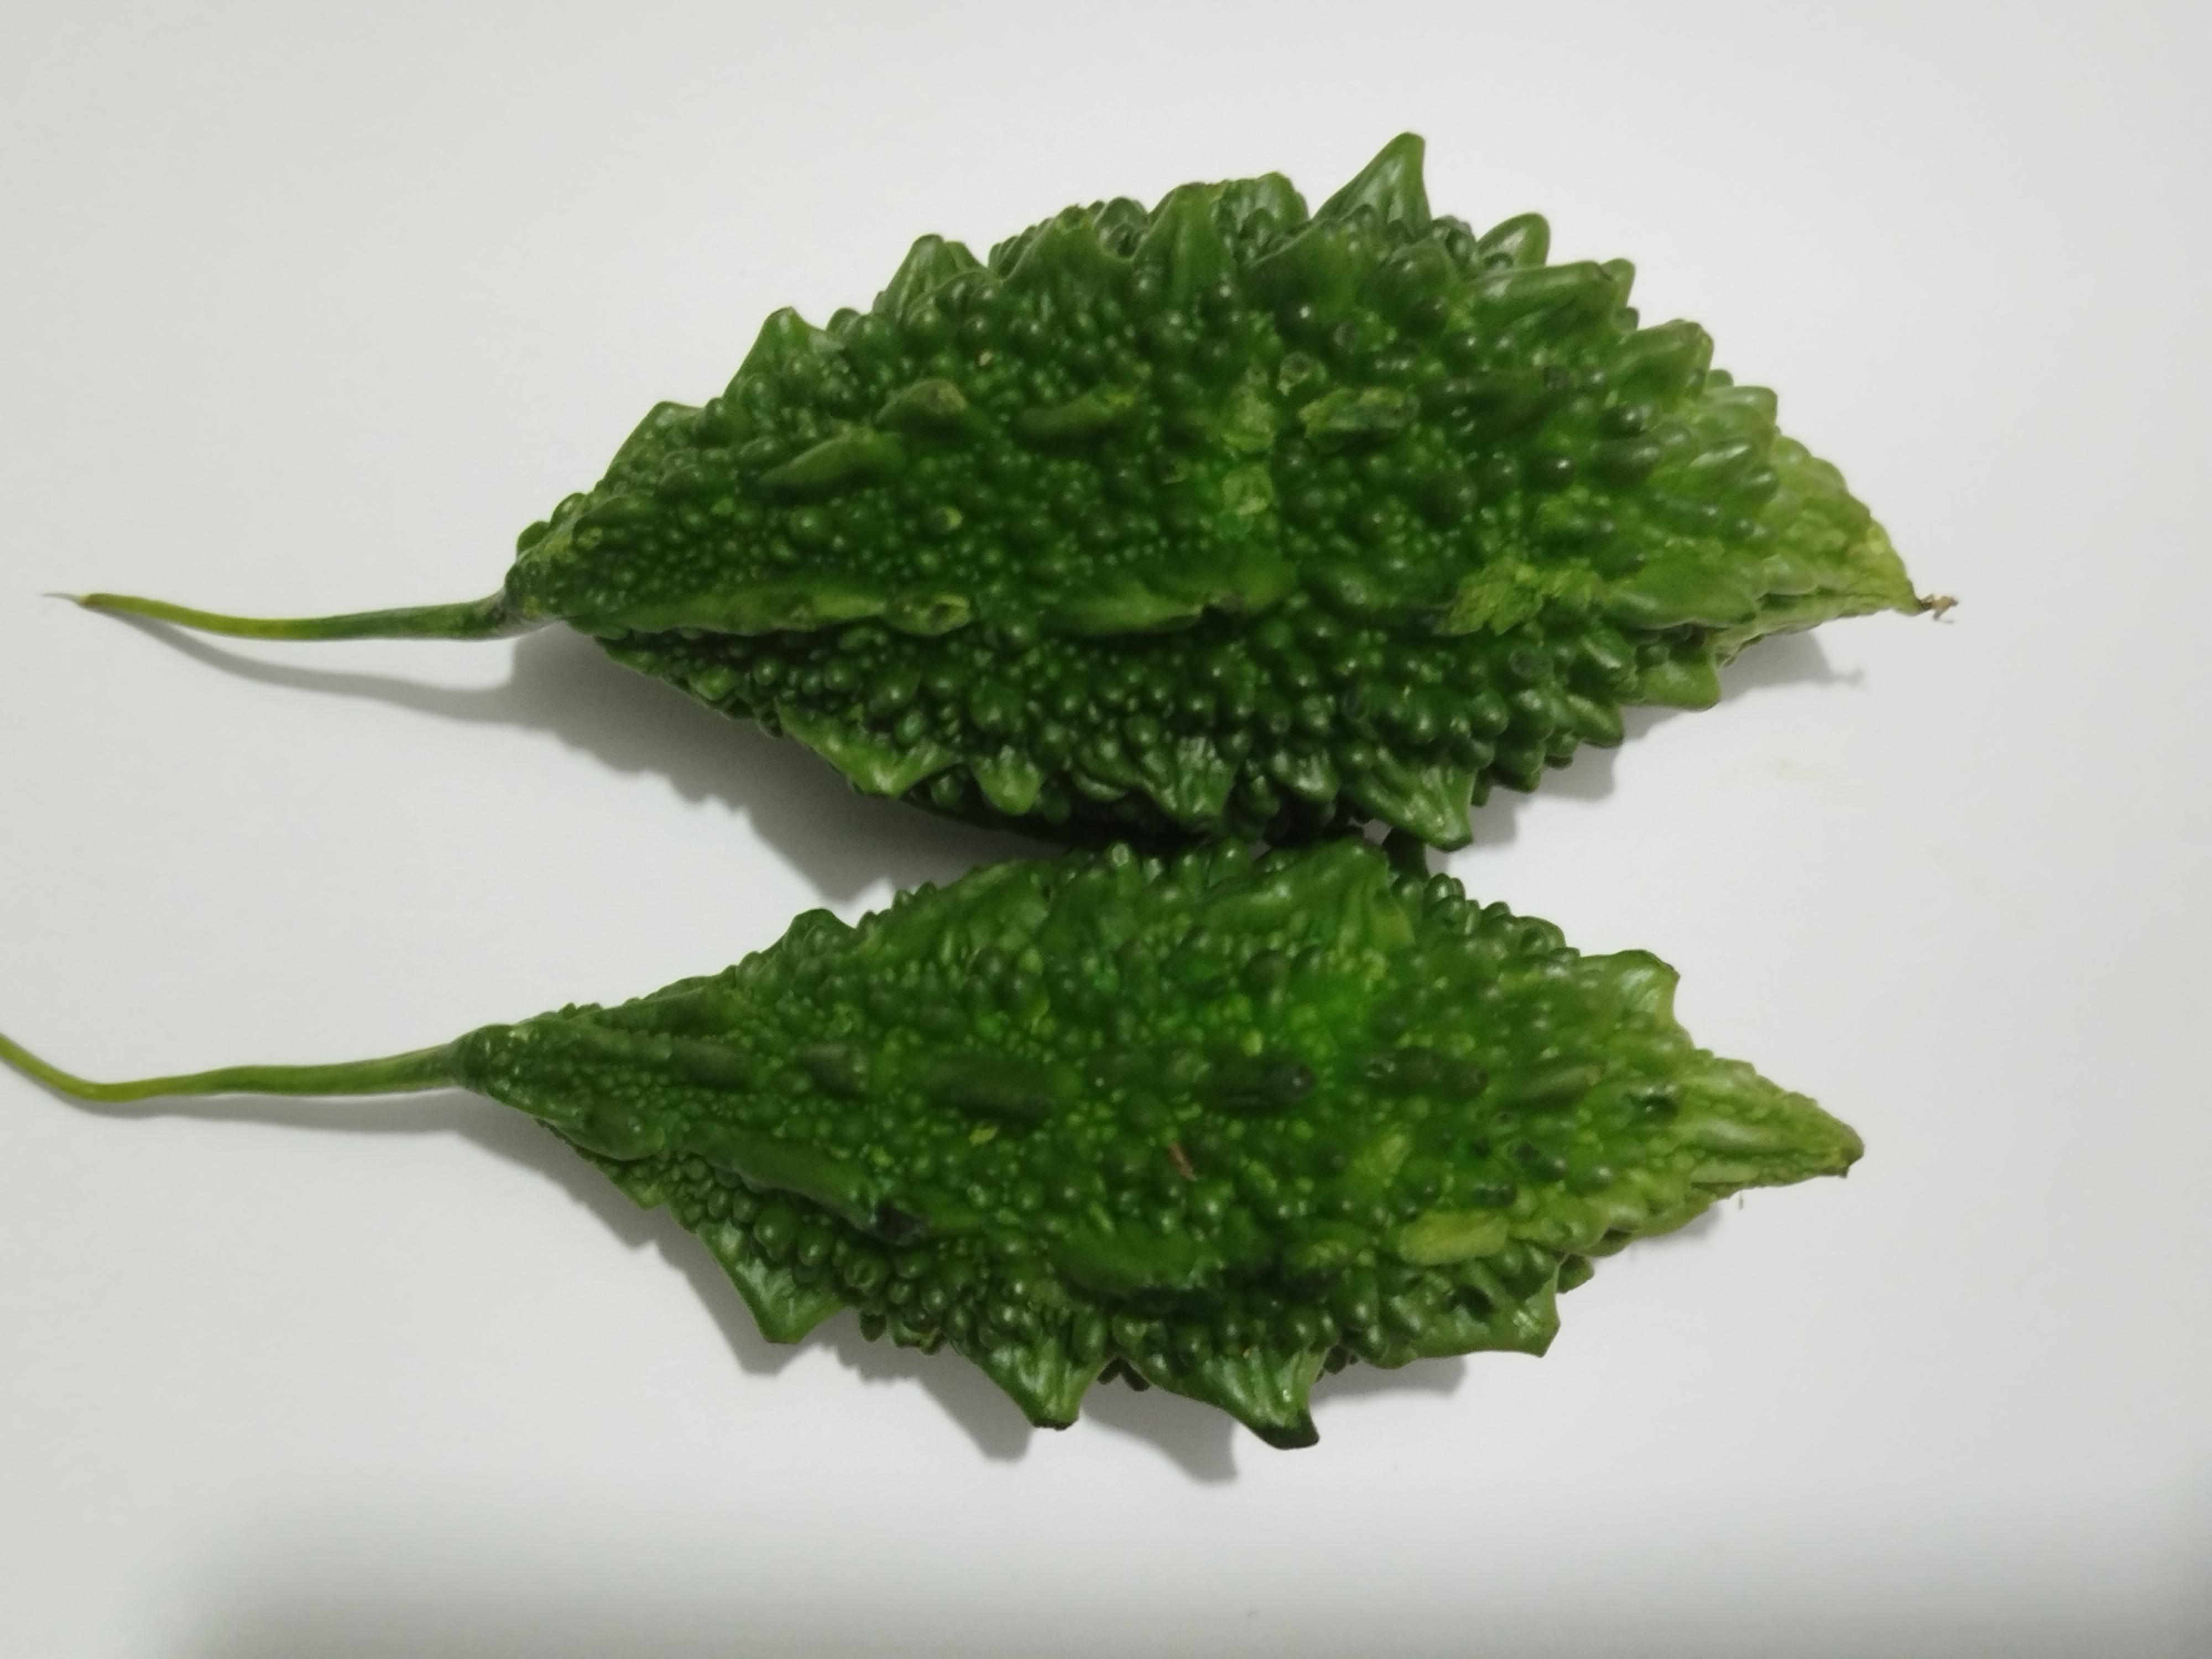
Label: Bitter melon